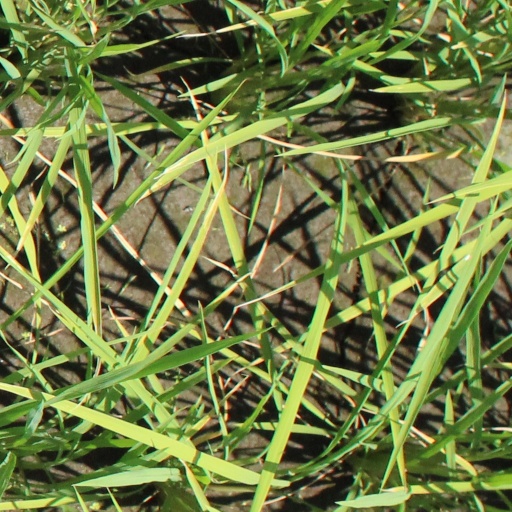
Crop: rice